Edmund Blacket

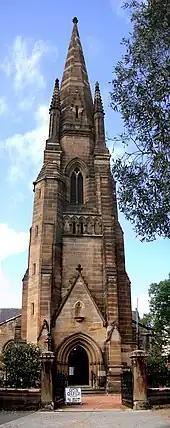
The spire of St. John's, Darlinghurst

St. George's Cathedral, Perth, is also of brick, and the details are of a simple Early English design. Blacket designed a single tower and spire, asymmetrically placed and of majestic proportions. When a tower was eventually built, it was not of Blacket's design.